Aomori Airport

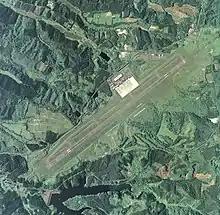
A 2017 aerial of Aomori Airport

Aomori Airport has one runway that is aligned in a northeast to southwest heading. The runway gets covered in an average of snow annually. The 38-vehicle White Impulse snow removal crew gets rid of the snow covering the airport's runway, taxiway, and apron; an area covering , in 40 minutes.